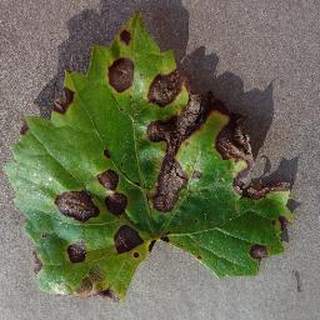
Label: grape_black_rot